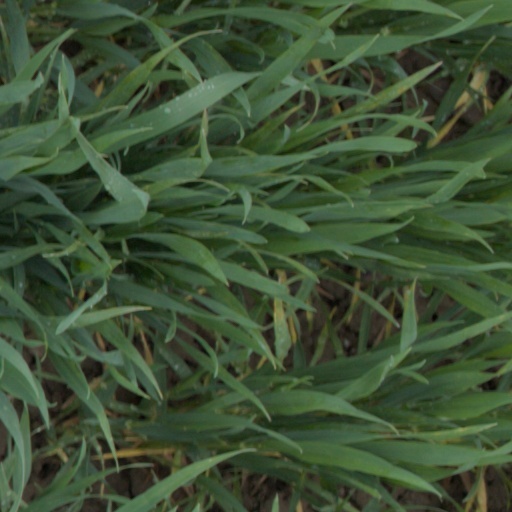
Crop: wheat